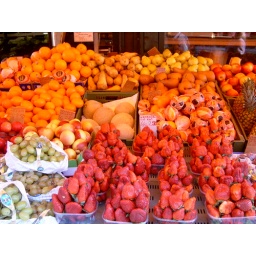
fruits in red